Didcot, Newbury and Southampton Railway

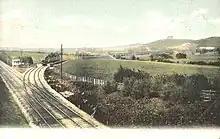
Shawford Junction in 1906; a train is approaching from the line

There was also a tunnel at Winchester leading to the Chesil Street terminus. The engineering drawings for the tunnel put its length at . Navvies and railway workers were paid 'tunnel allowance' (a wage bonus) for working in tunnels mile or more in length. After protests from the workforce, the tunnel was re-measured. The tunnel was constructed on a curve, and the outside edge of the tunnel was found to be in length, thus allowing the extra money to be paid to workers.